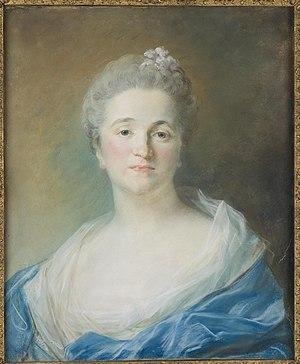
Jean Michel, seigneur de Grilleau, né à Nantes le 16 juillet 1710 et mort en décembre 1769, est un négociant, armateur et diplomate français.
La famille Michel est ancienne famille de la noblesse de Bretagne.